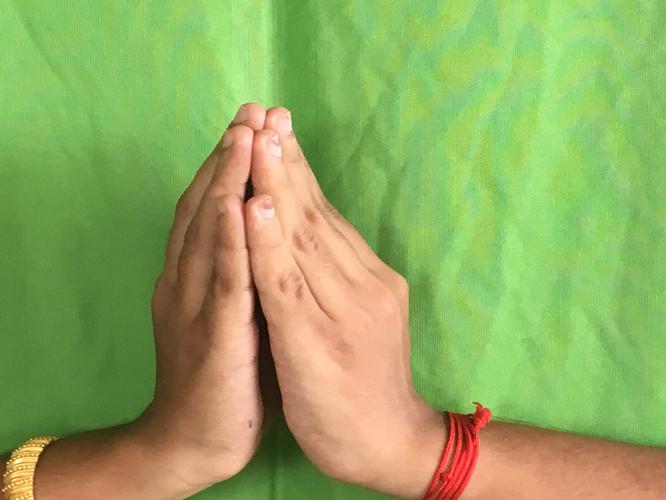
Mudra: Kapotham
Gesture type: double_hand